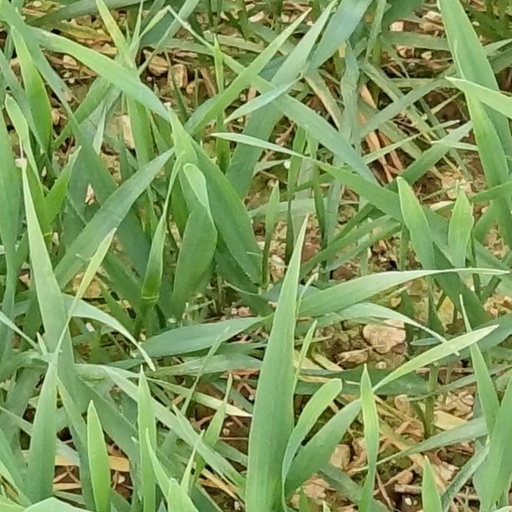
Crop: wheat